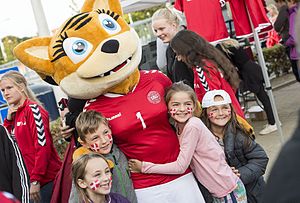
Emma Hu
Emma Hu med sine venner inden Danmark-Sverige
Emma Hu med sine venner inden Danmark- Sverige.
Emma Hu er den officielle maskot for det danske kvindefodboldlandshold. Emma blev første gang brugt til EM i Sverige i 2013.